Tibetan serin

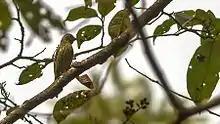
Female (♀) from Khangchendzonga Biosphere Reserve, West Sikkim, India

The first description of the species was by the British ornithologist Allan Octavian Hume in 1872 under the binomial name "Chrysomitris thibetanus". In the 19th century, it was also referred to as the Sikkim siskin.